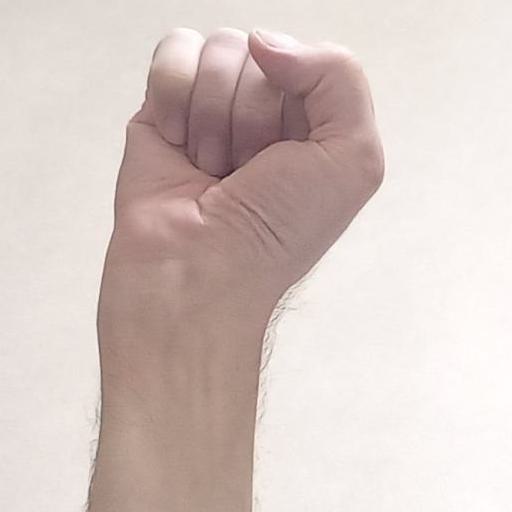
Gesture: fist